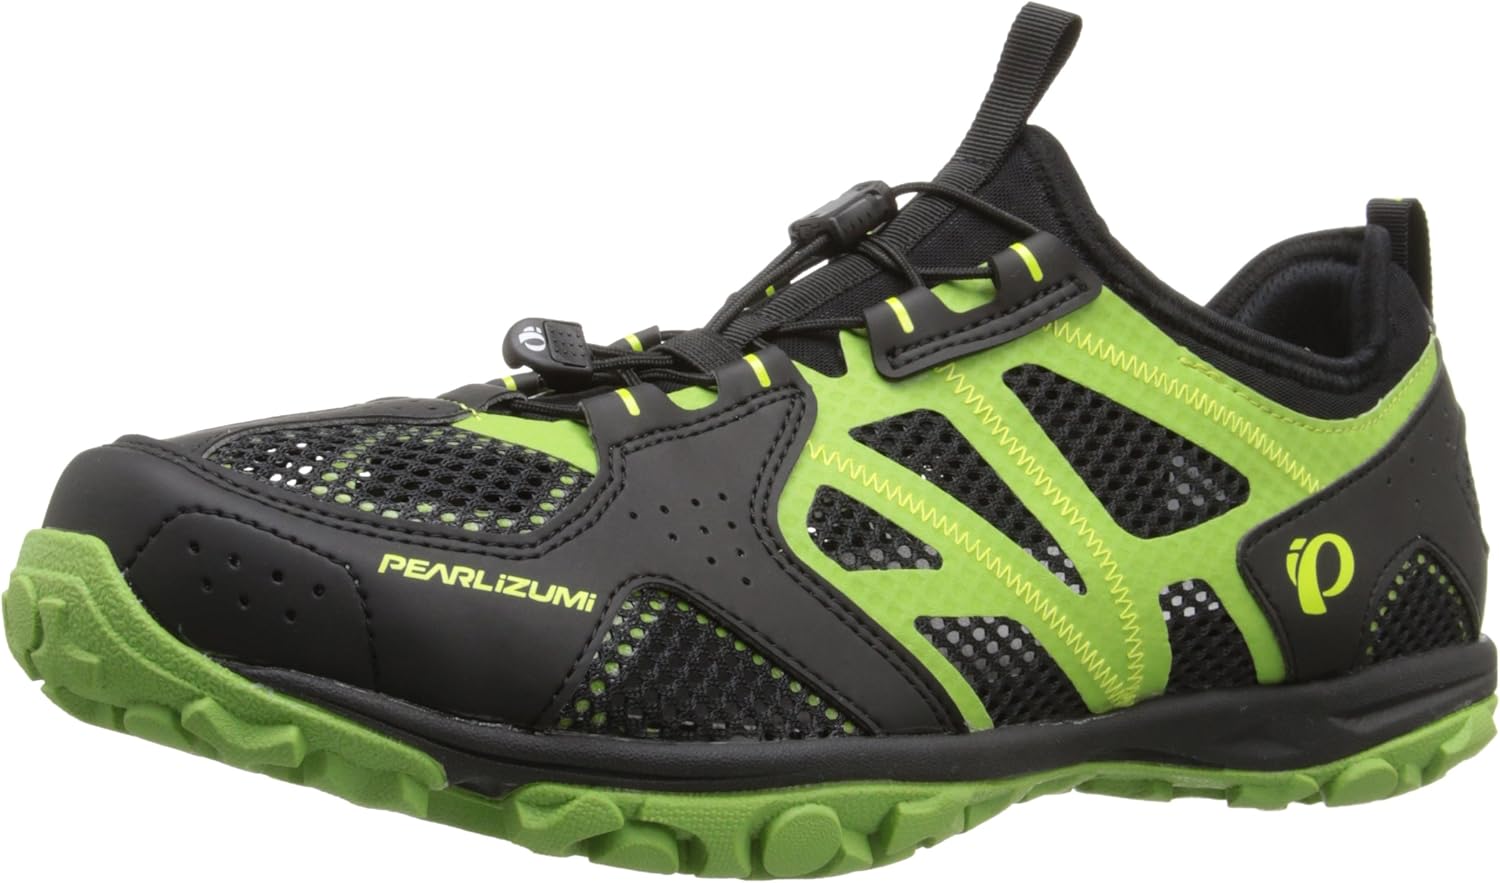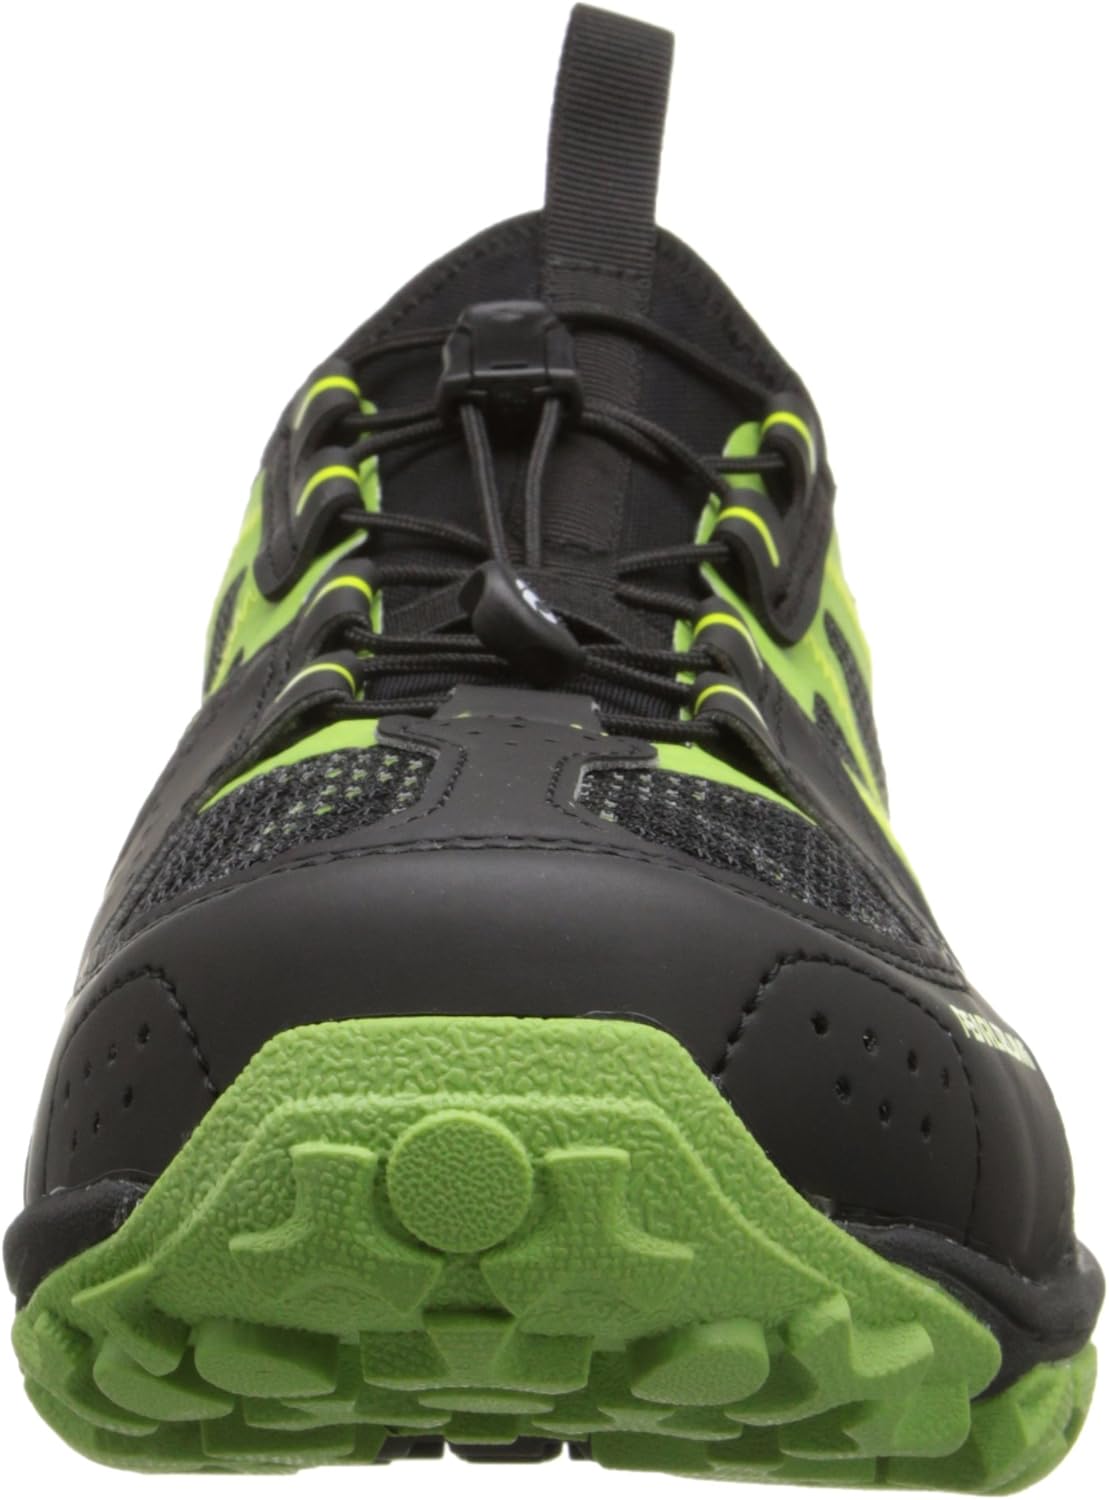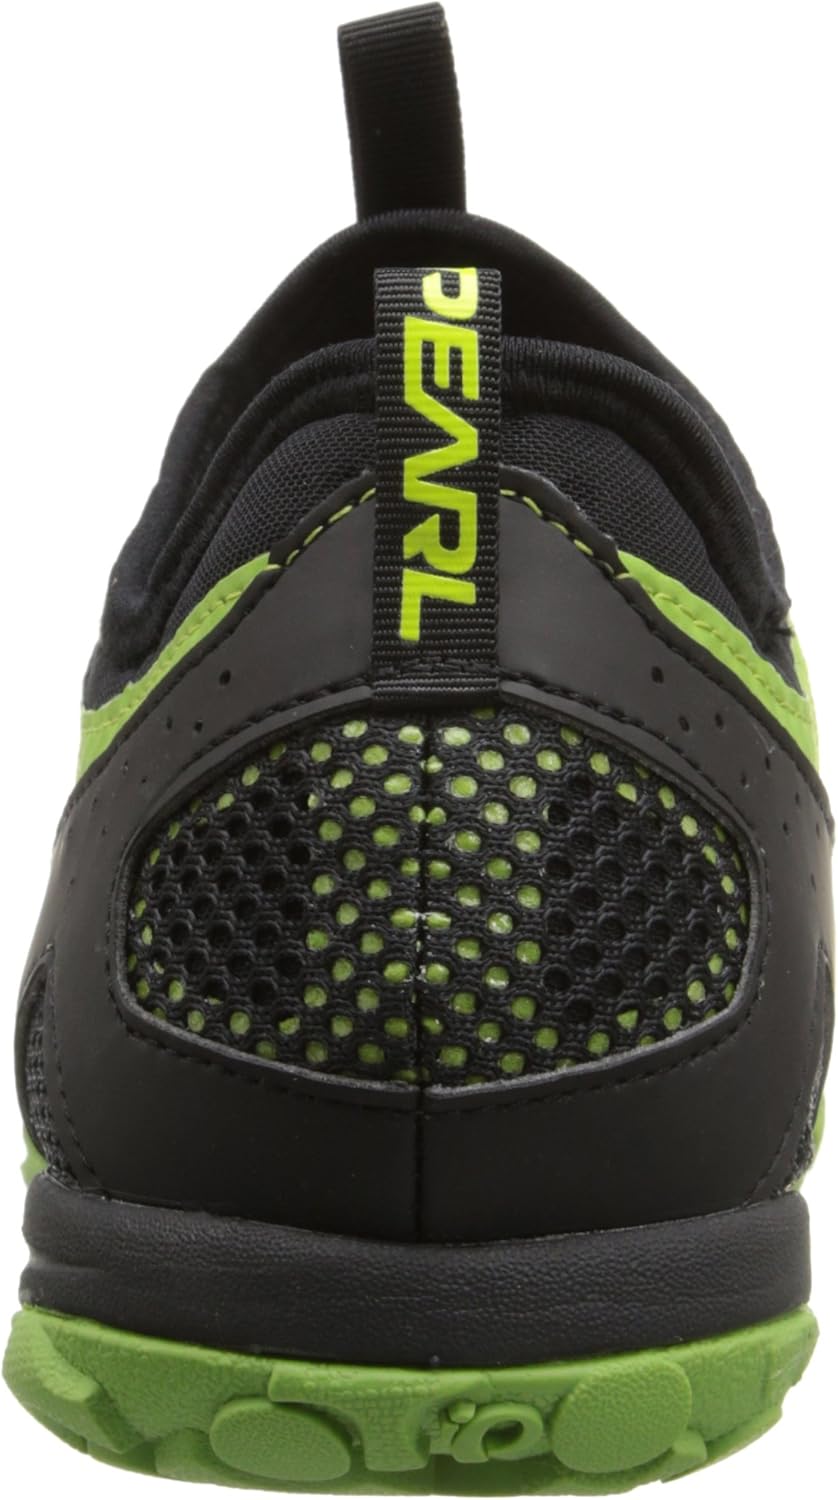
Pearl Izumi Men's X-ALP Drift IV-M Cycling Shoe
Category: AMAZON FASHION
Designed for comfort with or without socks, this summer weight shoe has a fiberglass injected composite shank that delivers power to the pedals, and eva run shoe foam at the midsole for all-day ride comfort on and off the bike. The quick lacing closure system keeps the shoe securely in place, while the mesh-synthetic upper maximizes breathability
Features: Upper: 60% Rubber/Plastic/38% Textile/2% Steel Ring; Sole: 40% Rubber/35% Ethylene Vinyl Acetate/23% Nylon Plastic/2% Steel. | Imported | Rubber sole | Quick lacing closure system gives secure foot in all conditions, barefoot construction for a comfortable fit with or without socks | Fiberglass injected composite plate for efficient power transfer | Highly breathable mesh/synthetic upper delivers comfort and breathability | Eva foam run shoe midsole for off the bike cushioning and comfort | Carbon rubber lugged outsole for superior traction and durability, spd compatible